County Ground (Swindon)

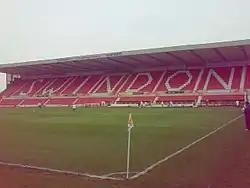
Don Rogers Stand in 2014

The County Ground is a football stadium located in Swindon, Wiltshire, England, and has been home to Swindon Town Football Club since 1896. It has an all-seated capacity of 15,728 currently, which has been the same level since the mid-1990s. A record attendance of 32,000 was set on 15 January 1972 against Arsenal in the third round of the FA Cup. North of the football stadium is Swindon Cricket Club, with their pitch also named The County Ground, following its use by the football club from 1893 until 1896.